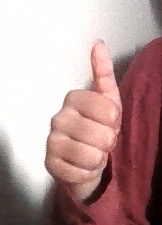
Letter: aleff